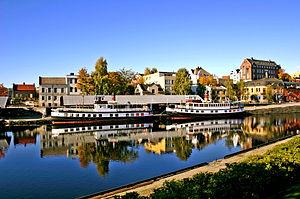
Le canal du Telemark se situe dans le sud de la Norvège, long de 105 km il relie les villes de Skien et Dalen par l'intermédiaire de huit écluses.